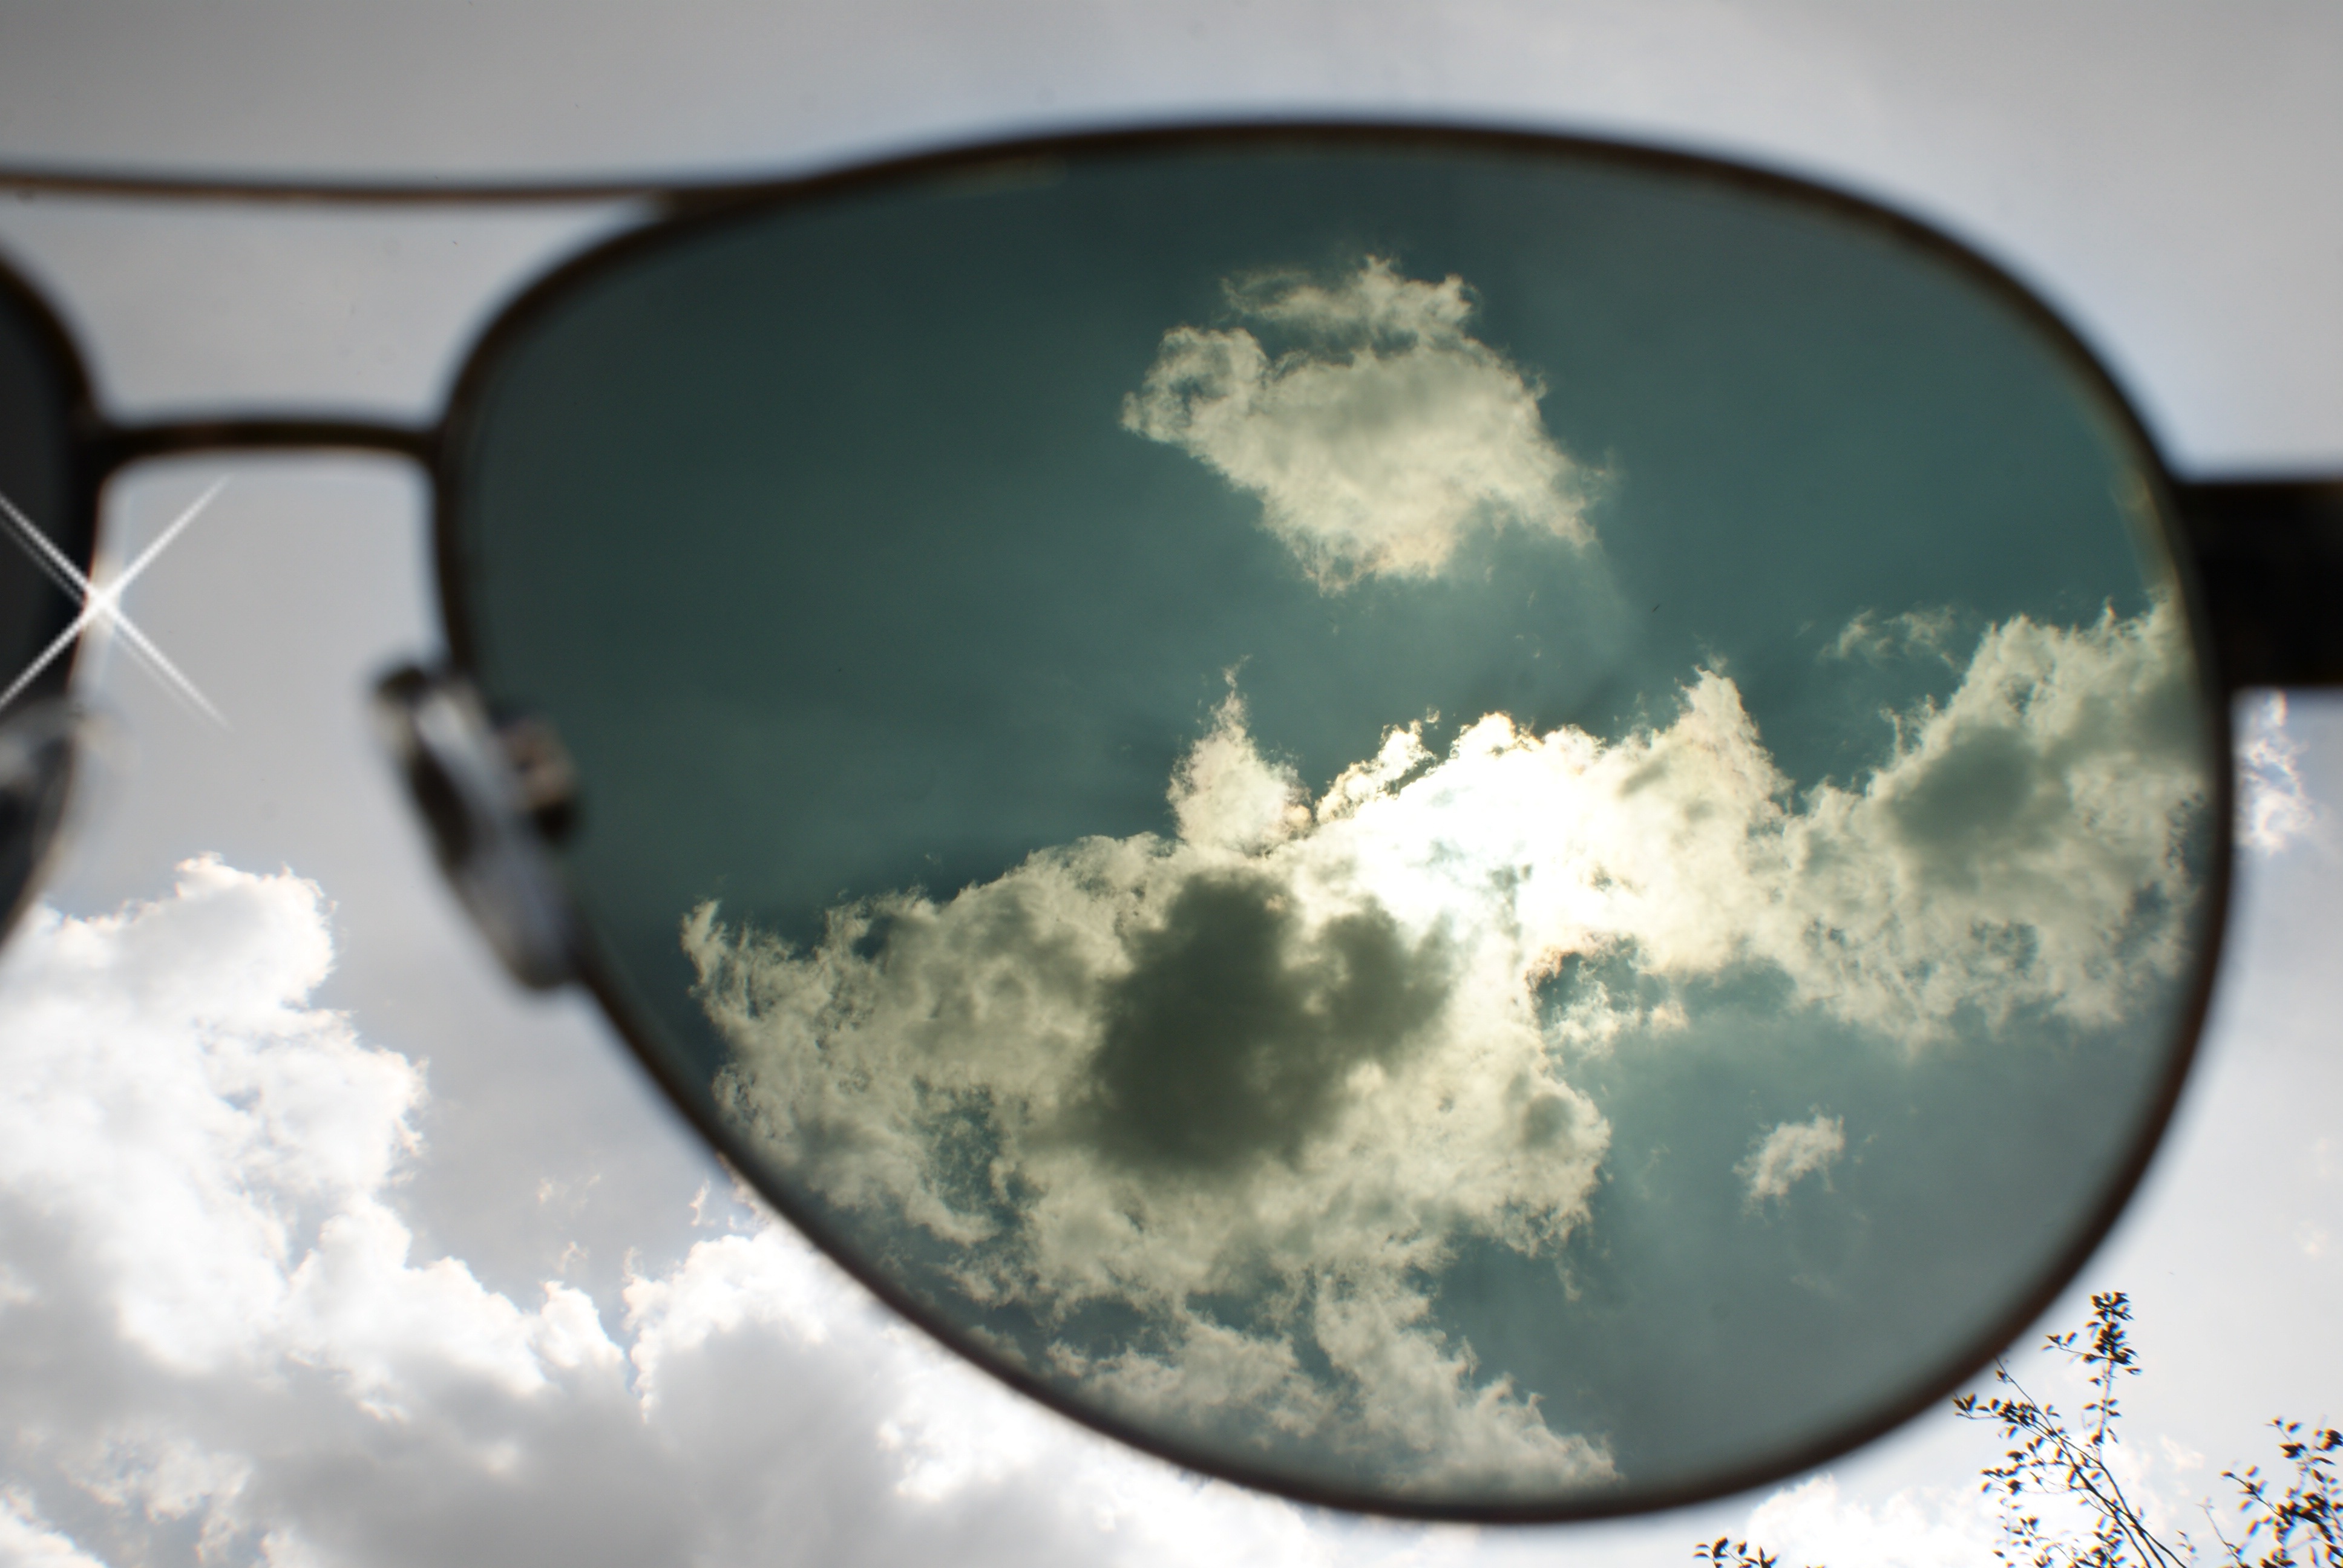
light, sky, sun, white, photography, glass, green, reflection, color, contrast, blue, circle, close up, clouds, sunglasses, vision, glasses, shape, light reflections, macro photography, against the light, bezel, vision care